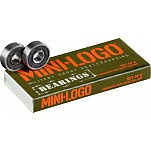
Mini-Logo Bearings
Details Now with MORE... STRENGTH - 2 rubber shields deflect even more harmful debris SPEED - faster than previous generation Mini Logo bearings EASE - even quicker and easier to clean & service VALUE - the best value in skateboard bearings just got better
Brand: Mini Logo
Category: Sporting Goods > Outdoor Recreation > Skateboarding > Skateboard Parts > Skateboard Small Parts > Skateboard Bearing Spacers